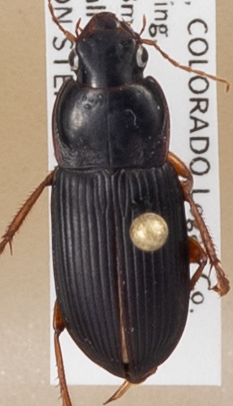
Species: Harpalus pensylvanicus
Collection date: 2018-09-20
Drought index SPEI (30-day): -0.9
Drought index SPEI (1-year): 0.86
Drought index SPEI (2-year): -0.128